Franciscus Haraeus

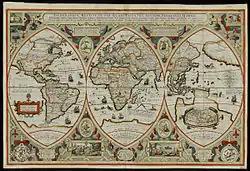
Geographica restituta per globi trientes (1618) by Franciscus Haraeus

Franciscus Haraeus (Latinised form of Franciscus Verhaer; also known as Frans Verhaer), (Utrecht 1555? - Leuven, 11 January 1631), was a theologian, historian, and cartographer from the Low Countries. He is best known for his history of the origins of the Dutch Revolt, written from a Catholic perspective but without polemical bias. He was one of the first cartographers to make thematic maps and globes.